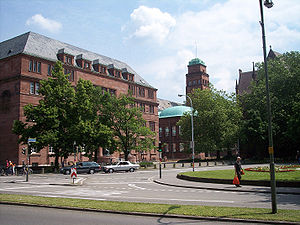
Martin Heidegger / Nazismen
Freiburgs universitet, hvor Heidegger var rektor fra april 1933 til april 1934.
Martin Heidegger var en tyske filosof og eksistentielle fænomenolog. Hans mest berømte værk er Væren og tid, der først blev oversat til dansk i 2007. Han har de senere år været omdiskuteret på grund af sin nazistiske fortid.